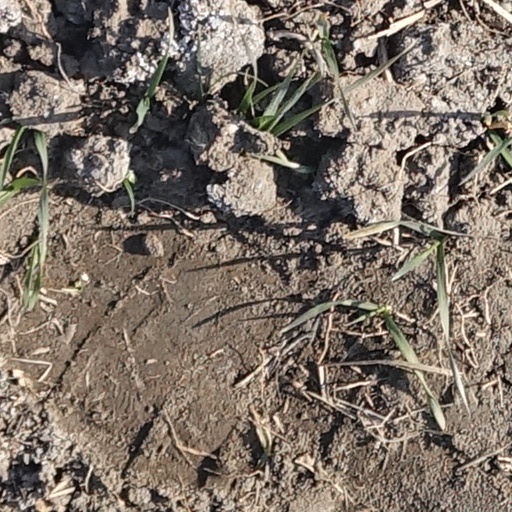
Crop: wheat